1940 Pittsburgh Panthers football team

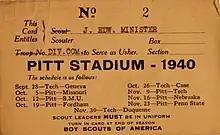
Boy Scout usher pass

On February 12, Coach Charles Bowser appointed Harold Stebbins and Luther Richards to his coaching staff. Stebbins replaced Mike Nicksick, who resigned and joined the staff at West Virginia. Richards replaced Walt Raskowski, who was finishing his dental degree. Henry Korp was named varsity manager for the 1940 season. Albert Stamen was appointed junior varsity football manager.